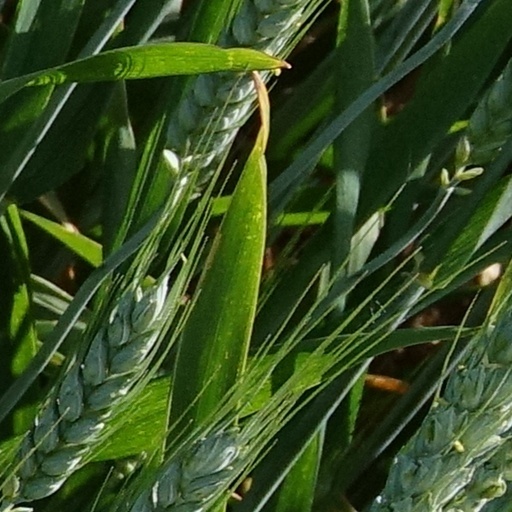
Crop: wheat